Cascadia official soccer team

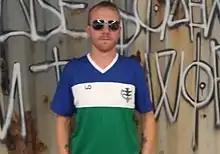
Cascadia Kit V 2.0 Prototype

In early 2012, Kelly Dews designed an Adidas-produced limited run of Cascadia shirts. The kit was white, green and blue with a green sash, reflecting the colors of the Doug flag.